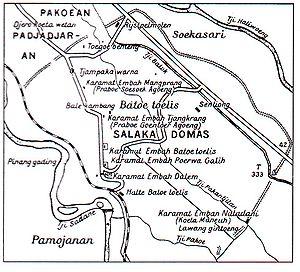
Pajajaran est le nom d'un royaume dans l'ouest de Java. Sa capitale, Pakuan, se trouvait à l'emplacement de l'actuelle ville de Bogor, à 60 km au sud de Jakarta, en amont sur la rivière Ciliwung. Pajajaran est au cœur de l'identité des Sundanais de l'ouest de Java. Leur tradition date sa fondation en 1333.
Bogor est une ville d'Indonésie dans la province de Java occidental connue pour son jardin botanique. Sa population est d'un peu plus d'1 million d'habitants.